Reactions to On the Origin of Species

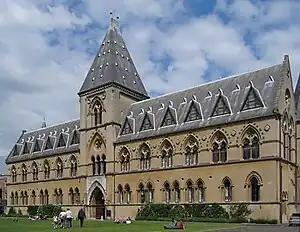
The debate was held in the Oxford University Museum of Natural History.

From Hooker's account, Draper "droned on for an hour", then for half an hour "Soapy Sam" Wilberforce replied with the eloquence that had earned him his nickname. This time the climate of opinion had changed and the ensuing debate was more evenly matched, with Hooker being particularly successful in defence of Darwin's ideas. In response to what Huxley took as a jibe from Wilberforce as to whether it was on Huxley's grandfather's or grandmother's side that he was descended from an ape, Huxley made a reply which he later recalled as being that "[if asked] would I rather have a miserable ape for a grandfather or a man highly endowed by nature and possessed of great means and influence and yet who employs these faculties and that influence for the mere purpose of introducing ridicule into a grave scientific discussion I unhesitatingly affirm my preference for the ape". No verbatim record was taken: eyewitness accounts exist, and vary somewhat.